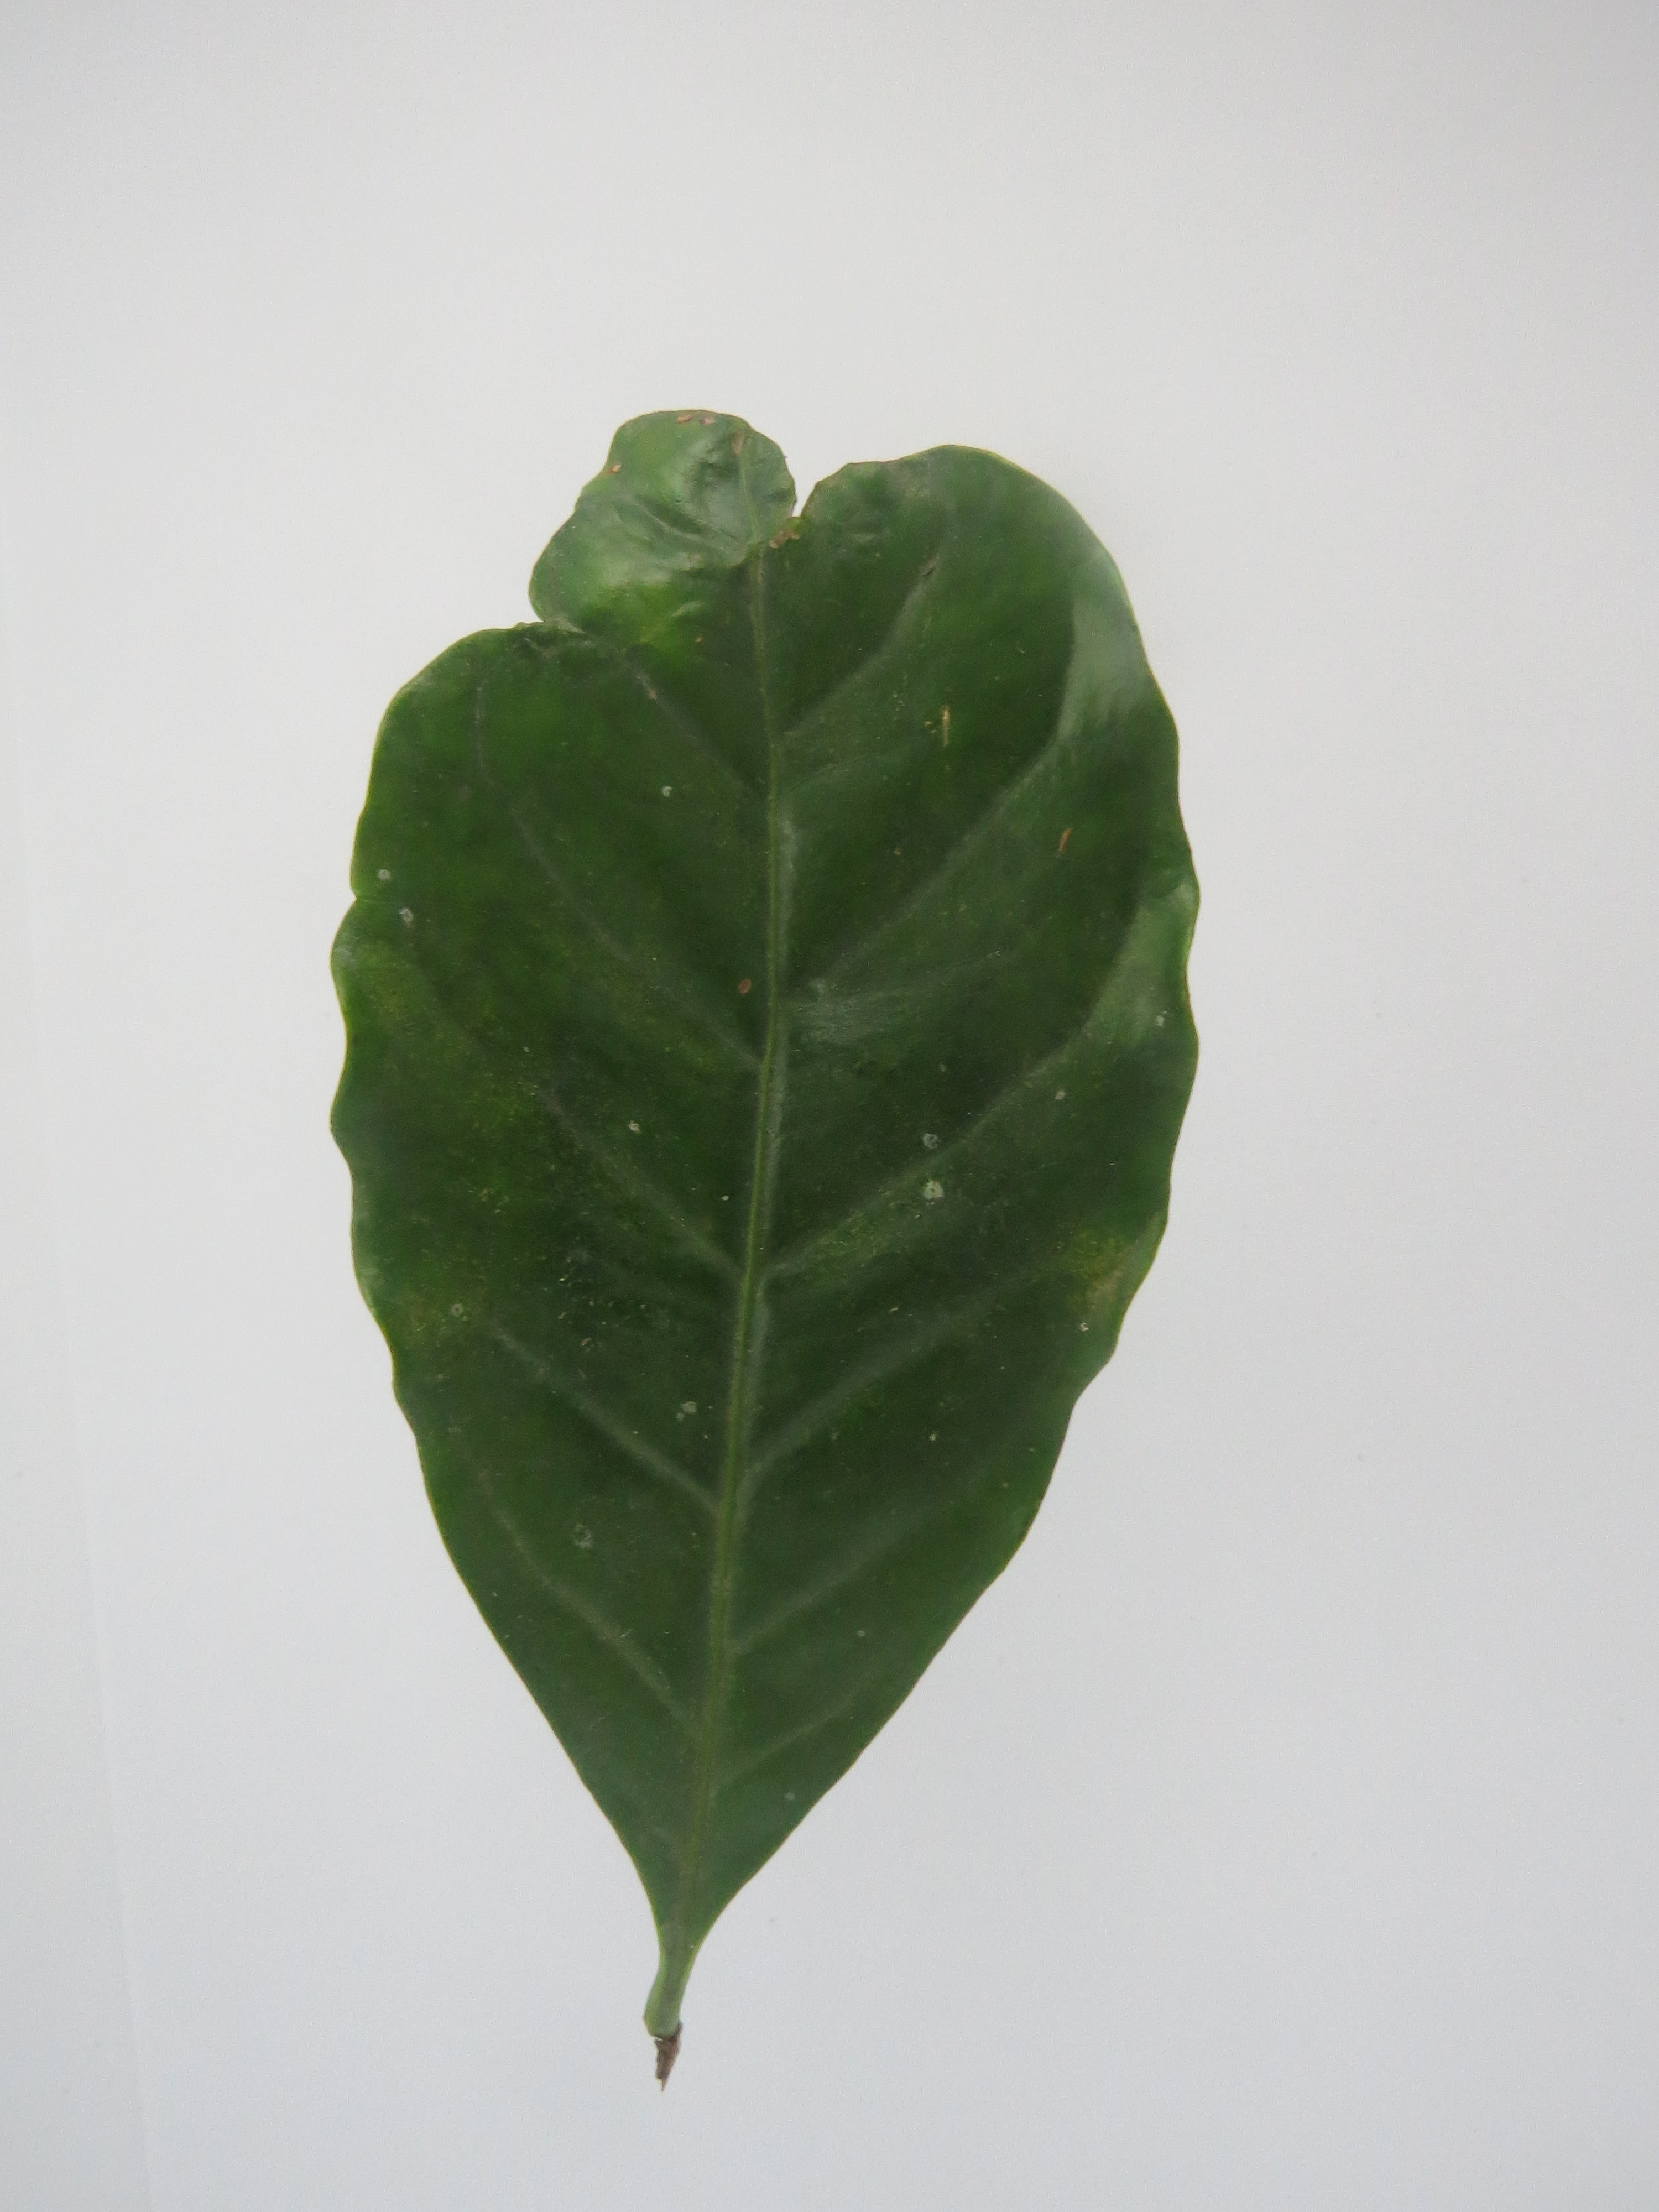
Label: boron-B